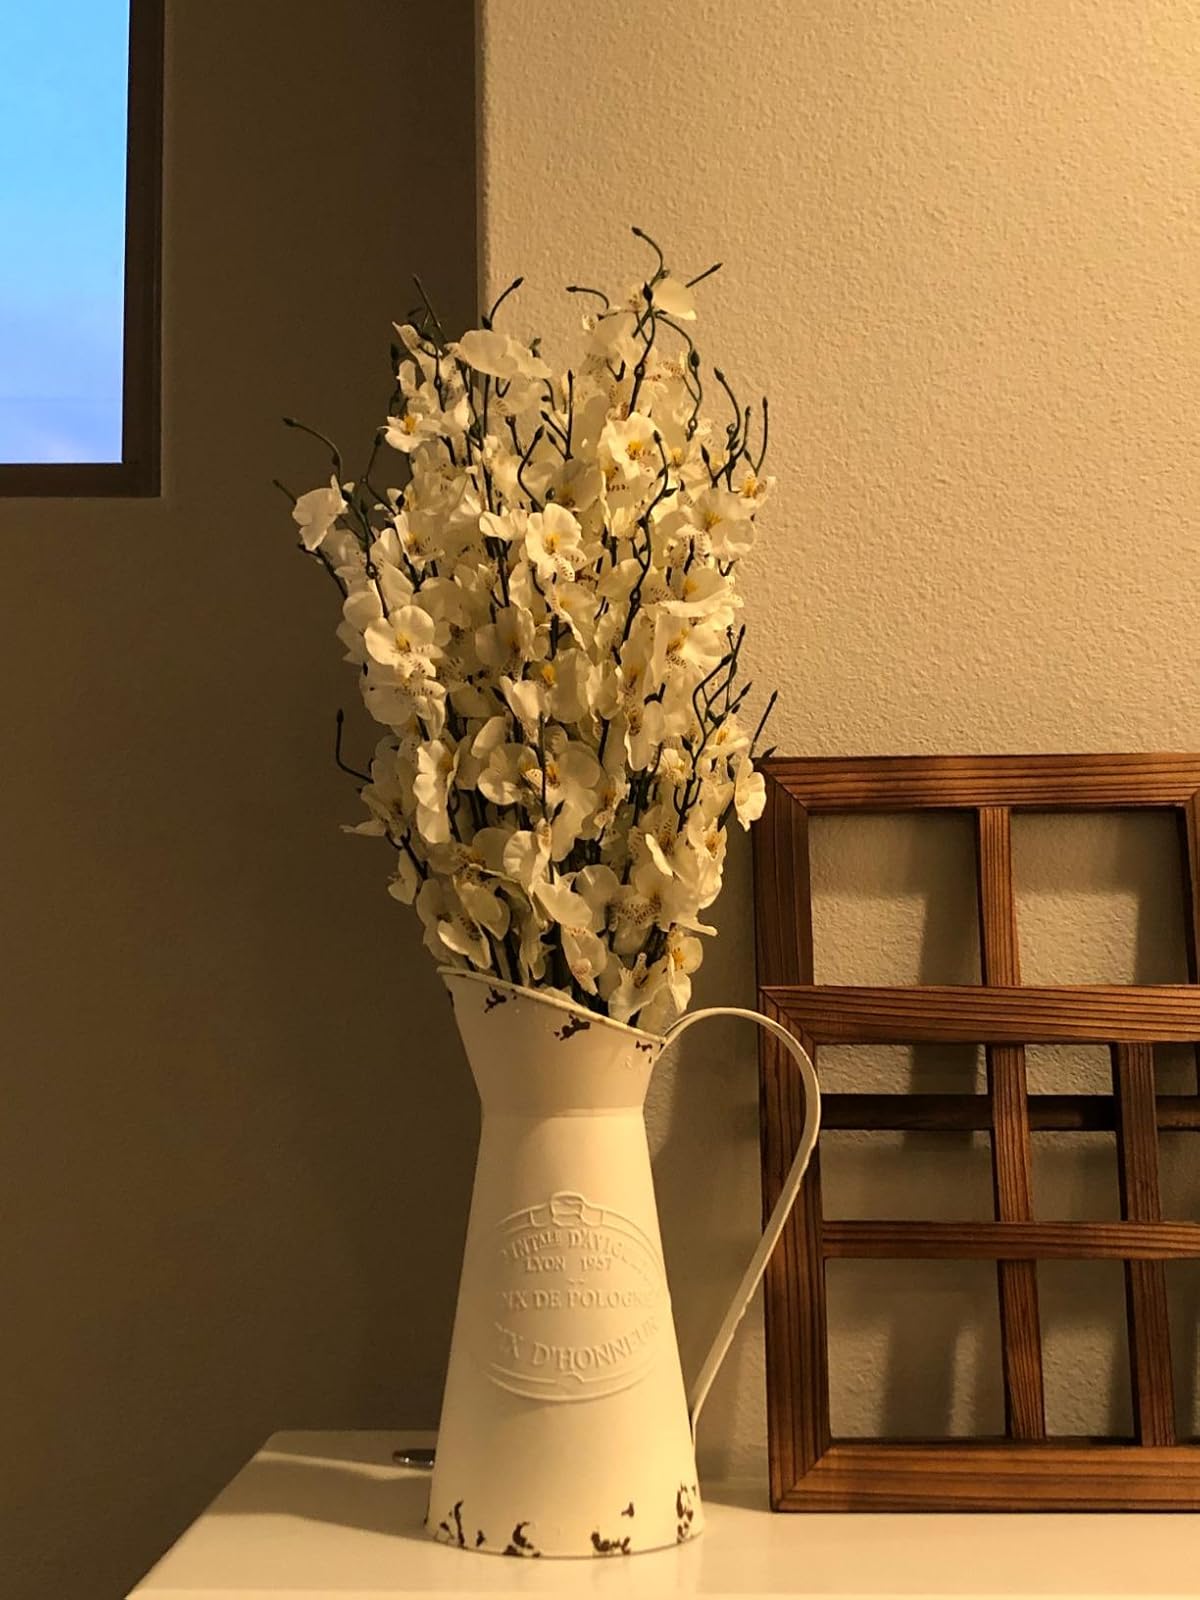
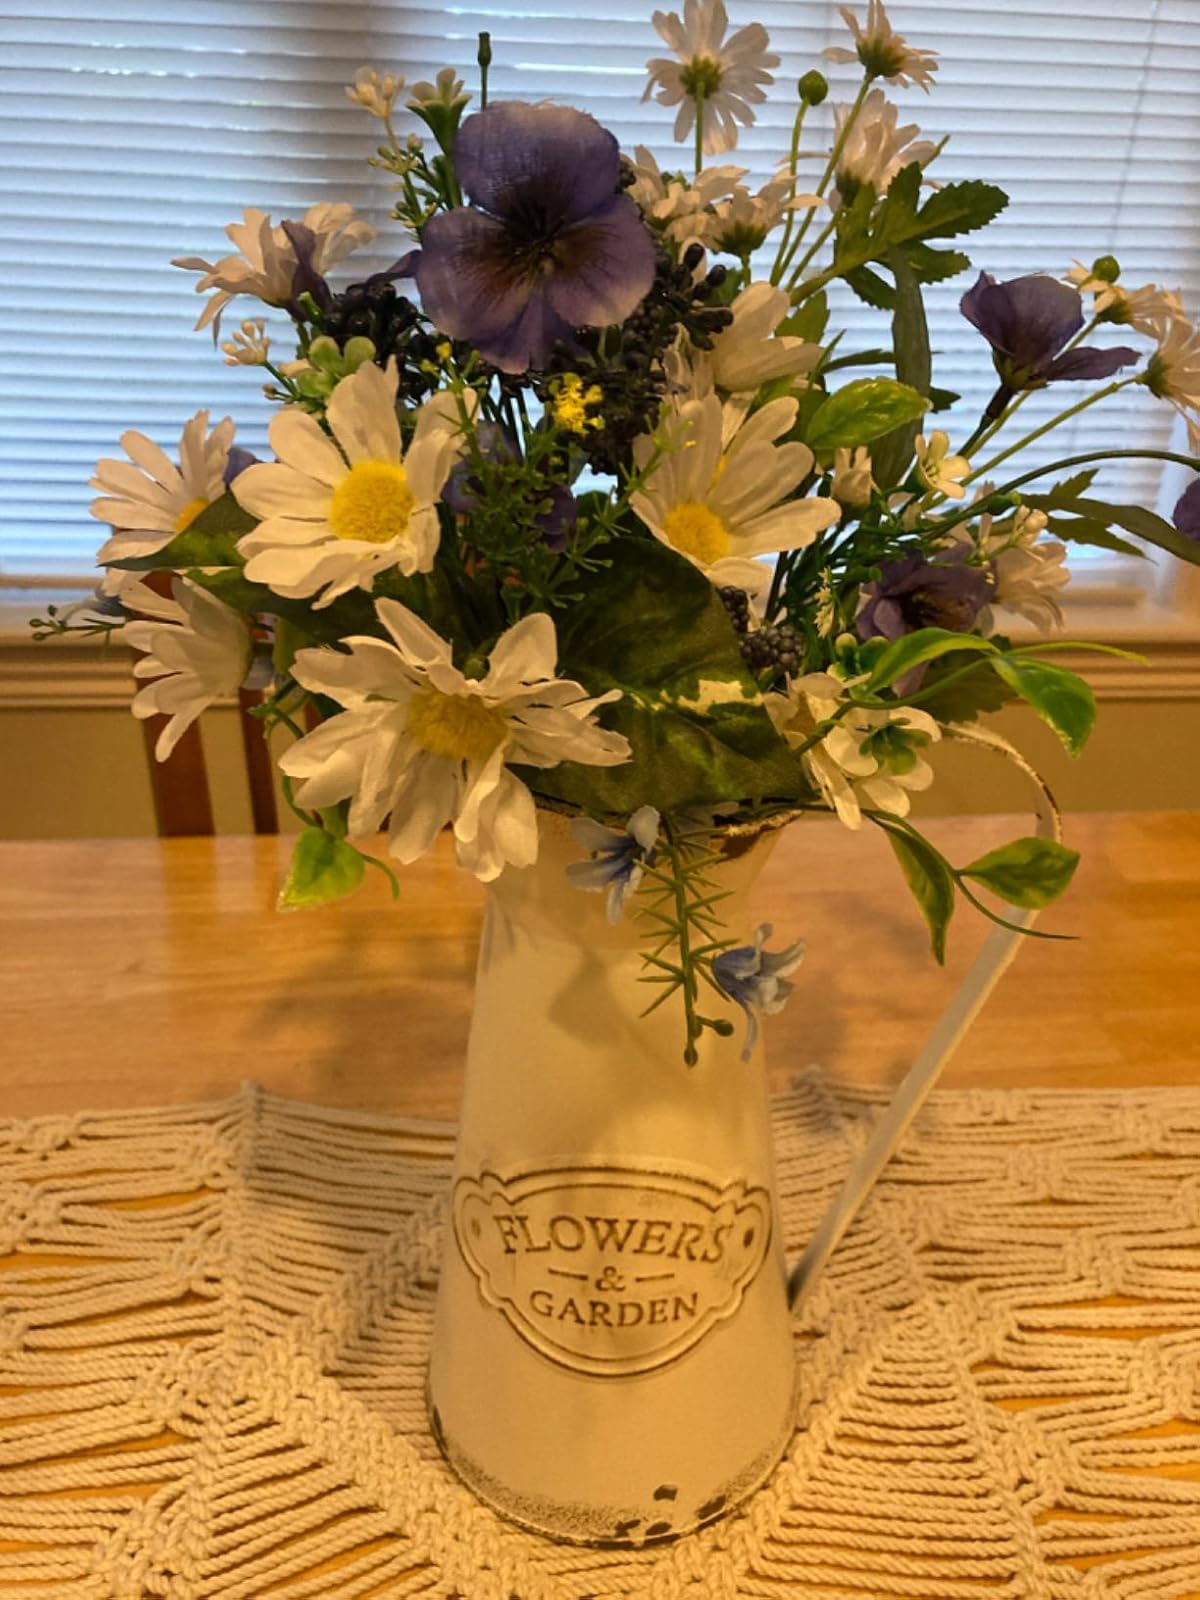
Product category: vase
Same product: no